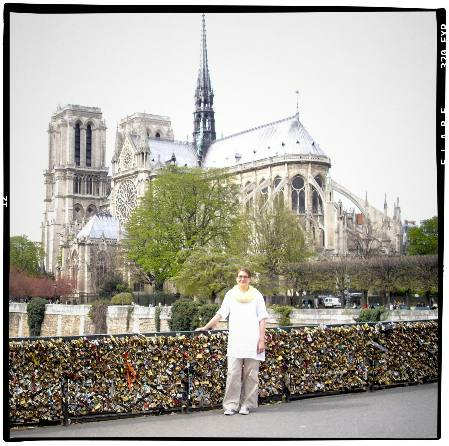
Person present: Yes